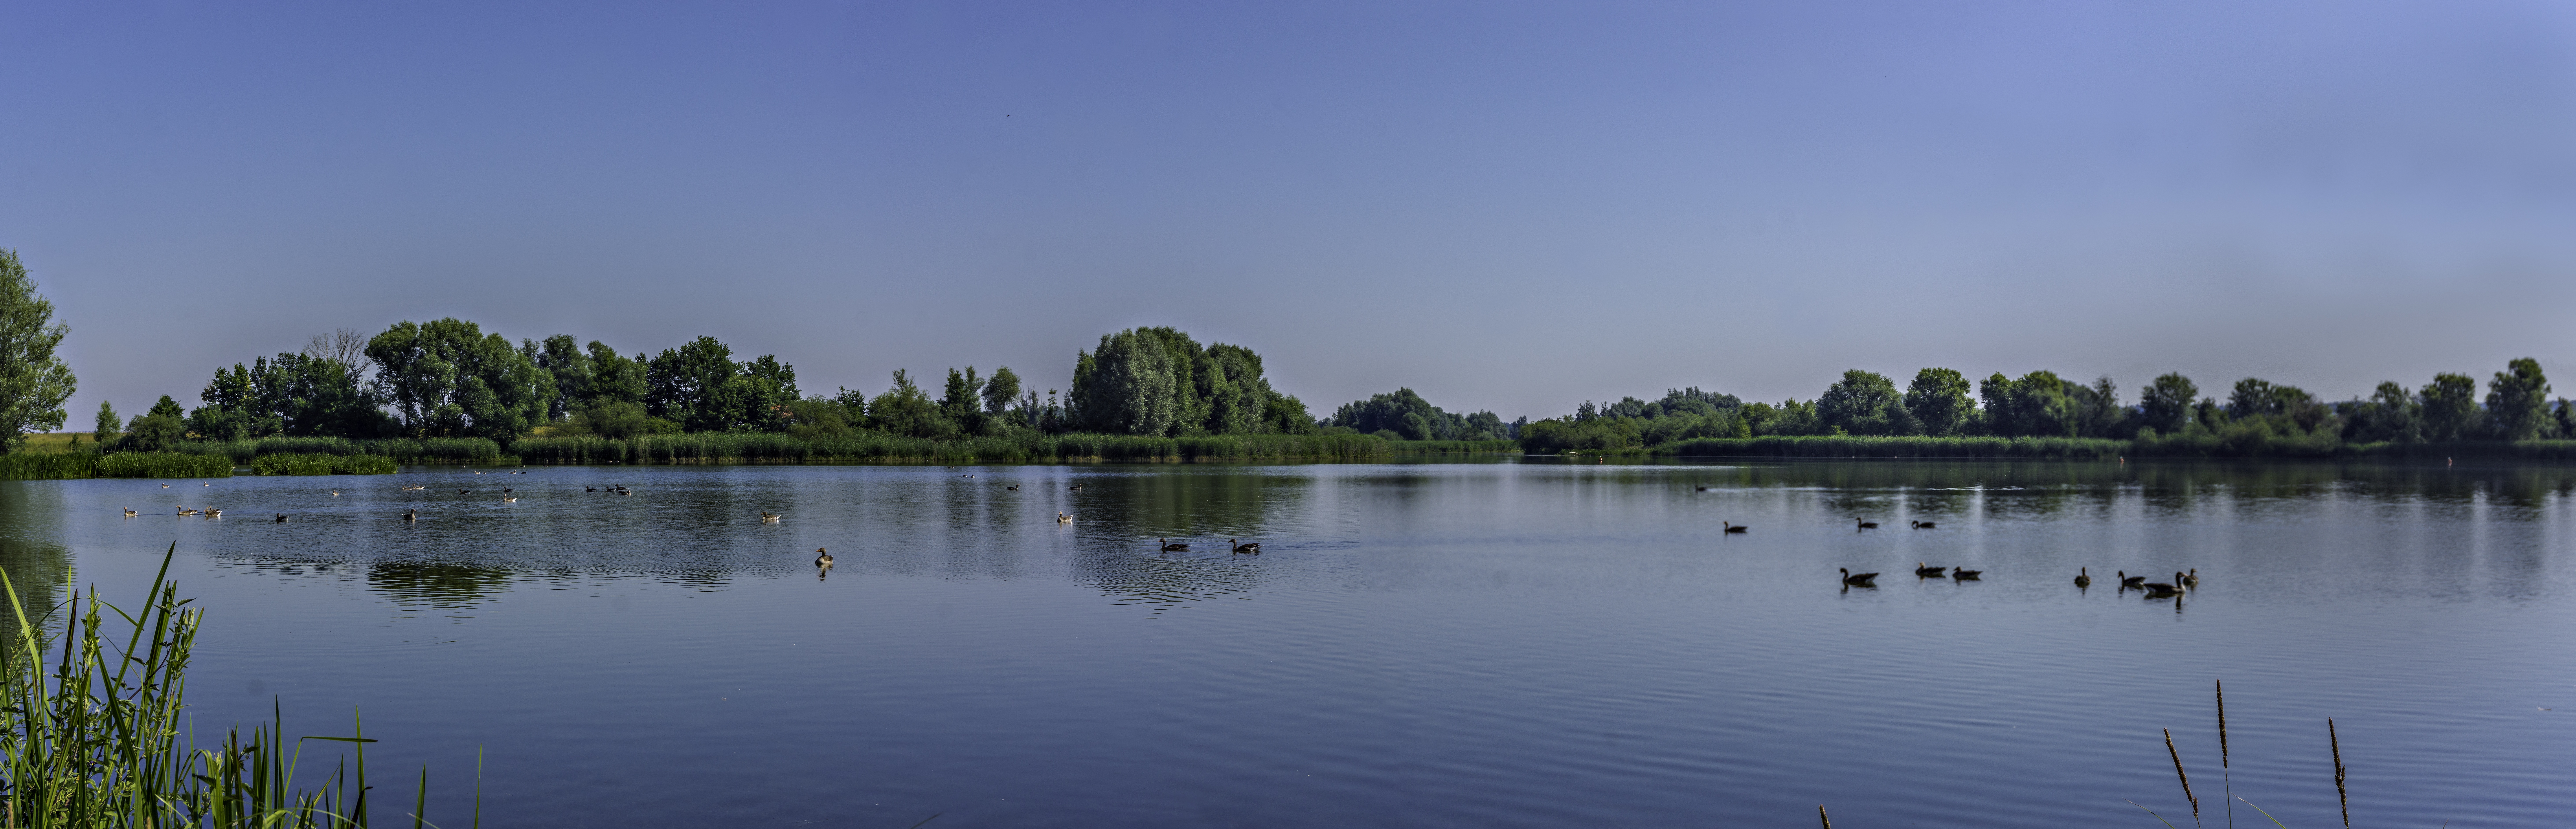
nature, sky, lake, panorama, pond, reflection, reservoir, body of water, trees, wetland, ducks, loch, water bird, ecosystem, altmuehlsee, atmospheric phenomenon